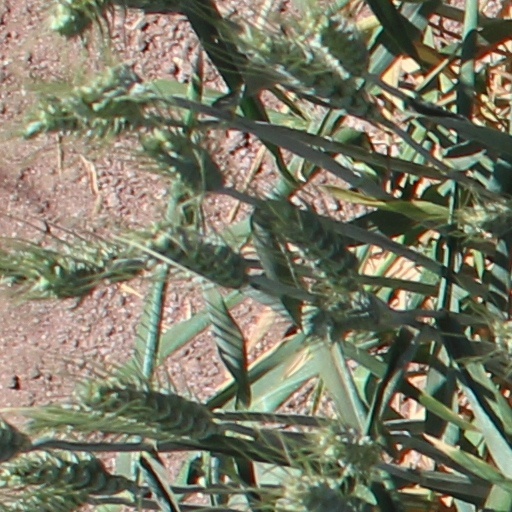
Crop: wheat